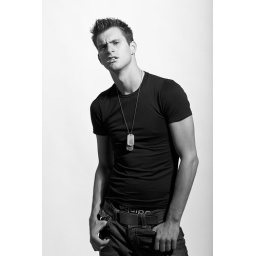
lighting: 36&amp;quot; octobox no diffusion. 9&amp;quot; stainless dog bowl centered in the box for beauty dish cold center effect.